J. Elroy McCaw

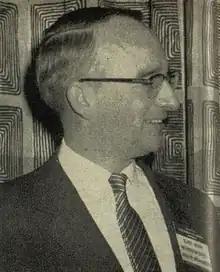
McCaw in 1956

John Elroy McCaw (September 15, 1911 – August 17, 1969) was an American businessman whose most visible holdings were in the broadcasting industry. McCaw owned several major-market radio and television stations in the United States, with his holdings primarily being concentrated in Washington state. He is also perhaps best known as the owner of WINS in New York City, which during his stewardship became the first radio station in the region to adopt a Top 40/rock and roll format in 1957.